Museums in Basel

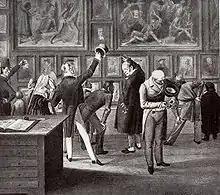
Visitors to the art collection in the Haus zur Mücke, 1837. The guided tours were given by the caretaker.

With the creation of the Basel-Country Art Museum (Kunsthaus Baselland) in Muttenz, the Basel-Country Art Association (Kunstverein Baselland) was given its own dedicated exhibition building in 1997. The Art Museum is devoted to contemporary art and presents temporary exhibitions of current projects by regional and international artists. Opened in 1998, Riehen Art Space (Kunst Raum Riehen) is another public institution with a similar thematic orientation. It serves the municipality of Riehen and its art commission with exhibitions of contemporary works of art from the region. Established in 2001, the Sculpture at Schoenthal Foundation in the former Schönthal monastery presents over twenty works by international and Swiss artists in a permanently accessible sculpture park under the motto “Art and Nature in Dialogue”. A Romanesque-era church has been converted into a gallery for temporary exhibitions of contemporary artists. In 2003, the Schaulager (or “viewing warehouse”) of the Emanuel Hoffmann Foundation was opened in Münchenstein. Centered on the avant-garde art collection of the foundation, the institute functions as a mix between public museum, art storage facility and art research institute. The polygonal building is a design by the architects Herzog & de Meuron. The Fernet Branca Contemporary Art Space (Espace d’Art Contemporain Fernet Branca) in Saint-Louis, the Alsatian town just across the border from Basel, is located in the former Fernet-Branca spirits distillery that was decommissioned in 2000. Since 2004, the museum has presented temporary exhibitions on contemporary art themes and artists. The museum's operations are supported by the Association for the Fernet Branca Contemporary Art Museum (Association pour le Musée d’Art Contemporain Fernet Branca).